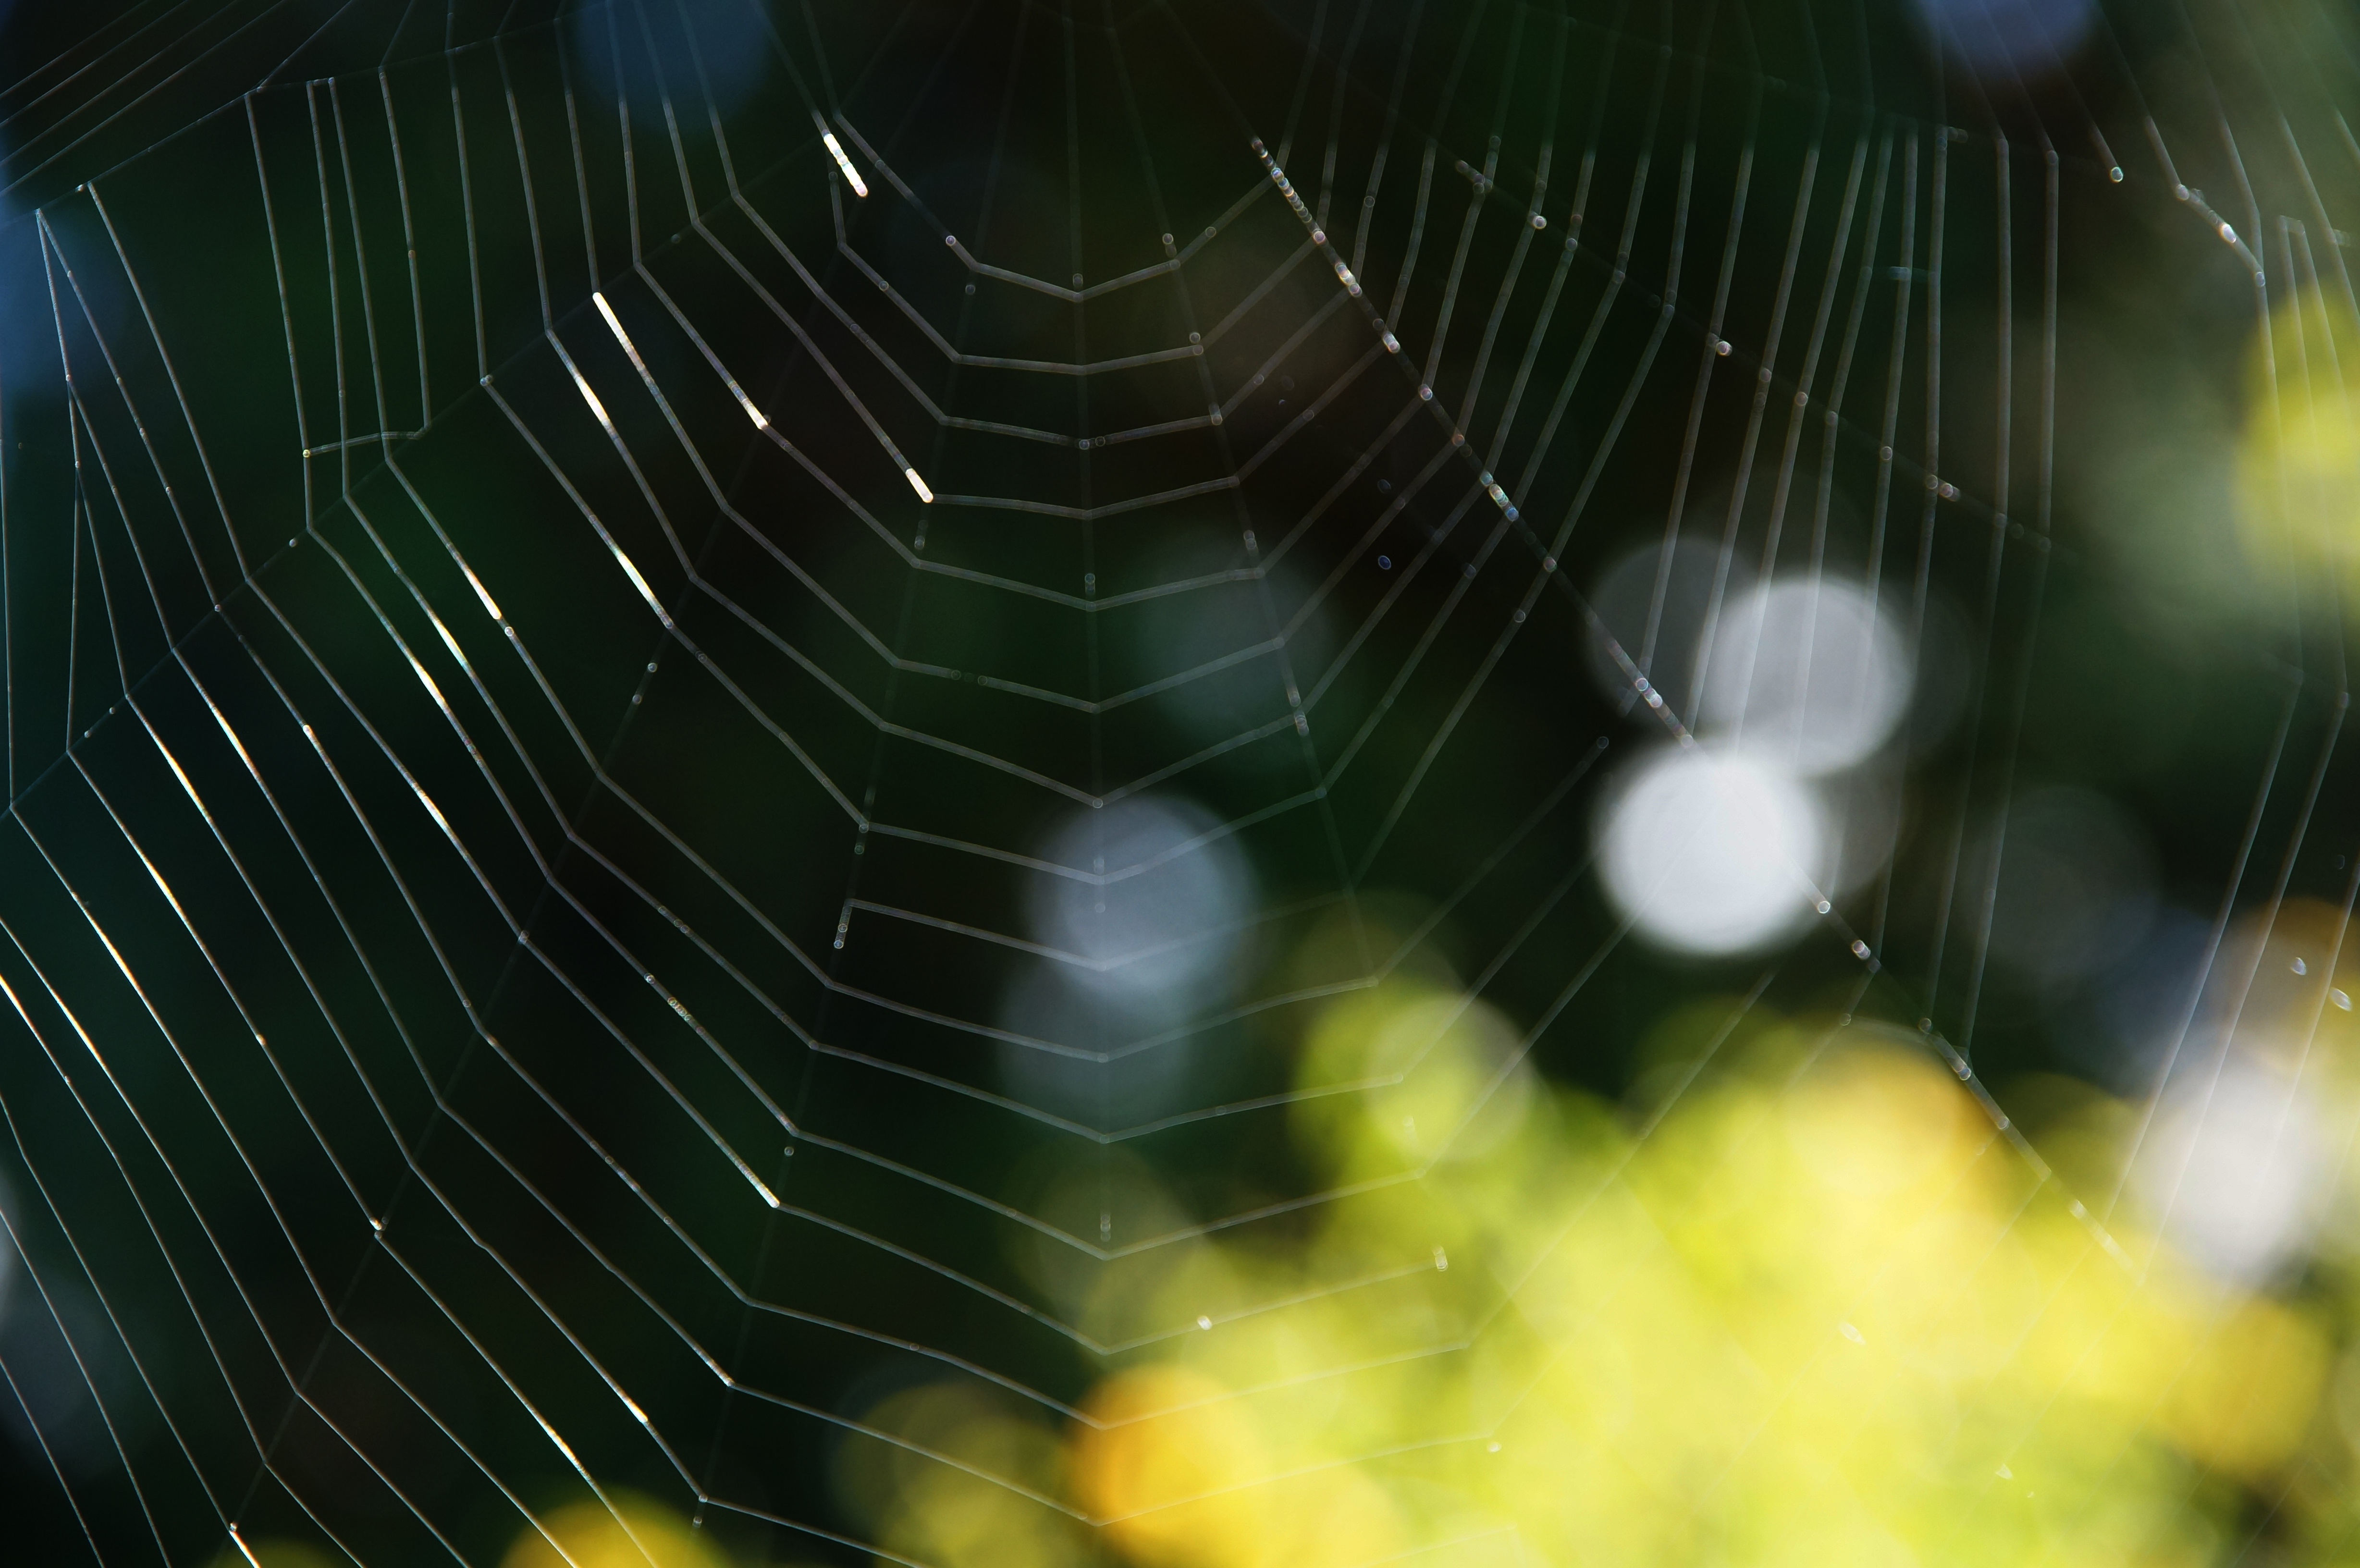
structure, sunlight, texture, biology, close, fauna, material, invertebrate, spider web, cobweb, weave, close up, spider, background, arachnid, network, macro photography, arthropod